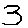
Label: 3